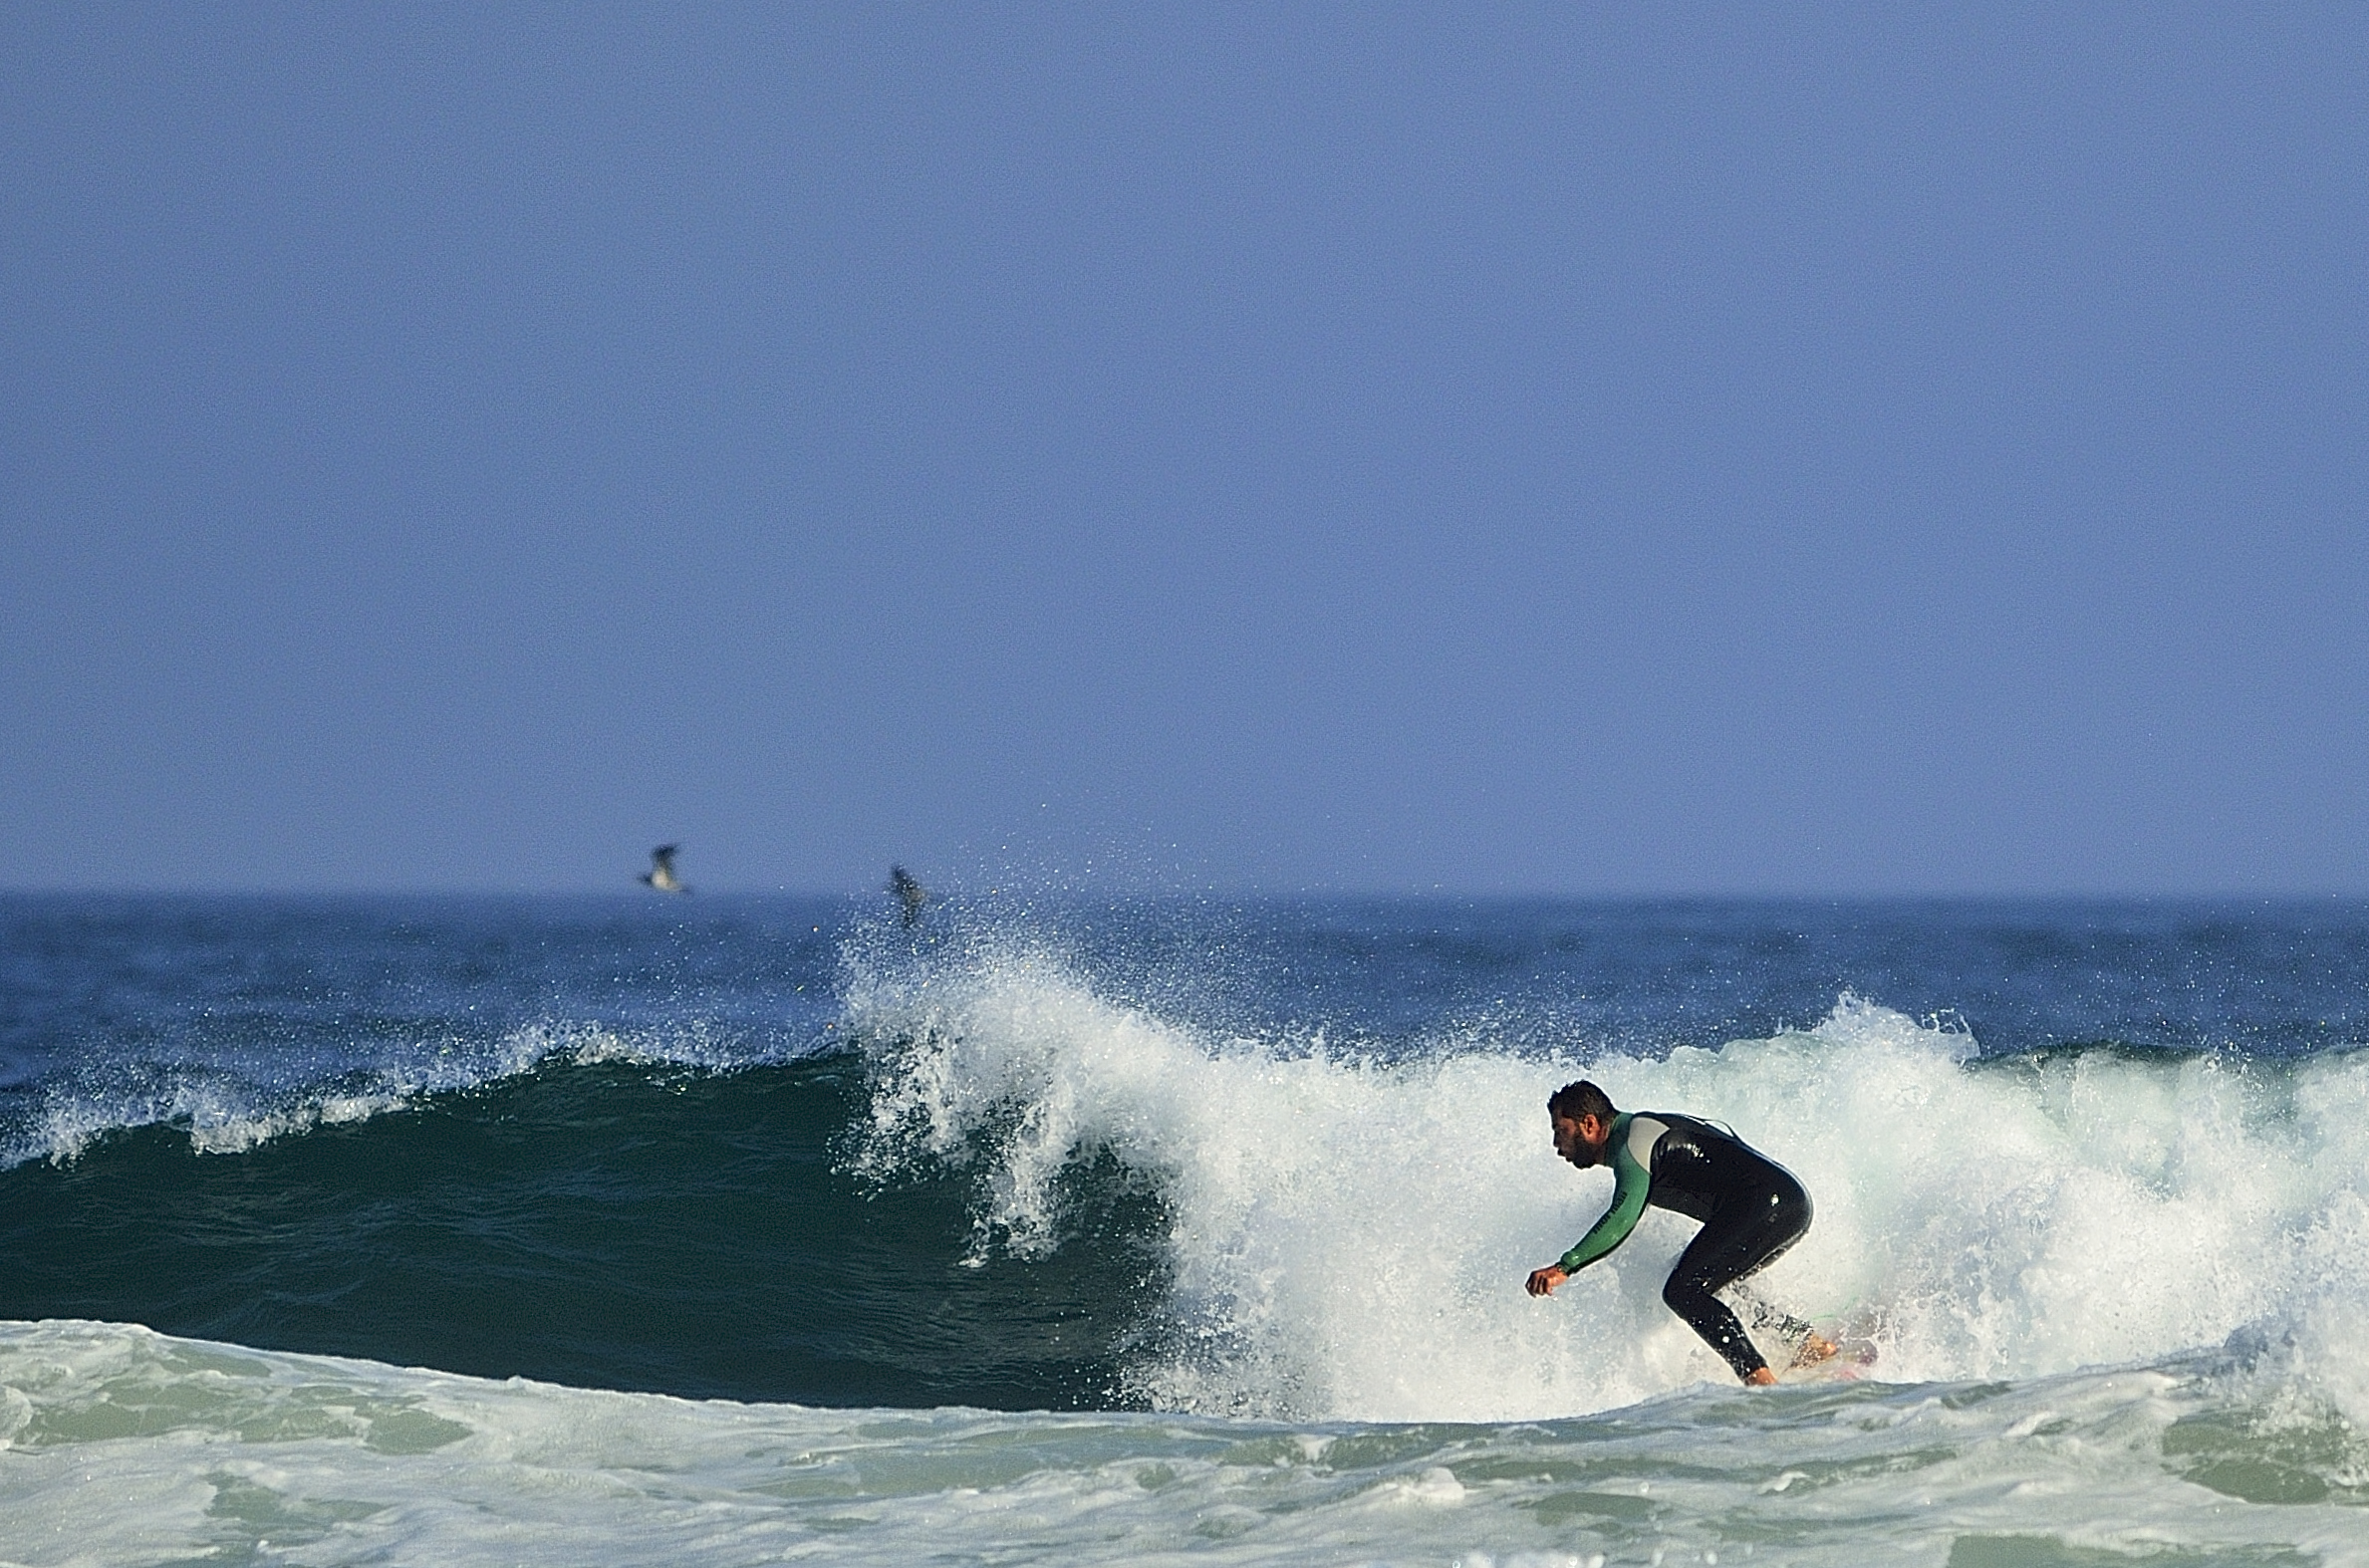
sea, wave, surf, surfing, surfboard, extreme sport, sports, mar, agua, sol, praia, brasil, florianopolis, floripa, joaquina, surfers, surfeando, water sport, wind wave, boardsport, surfing equipment and supplies, surface water sports, individual sports